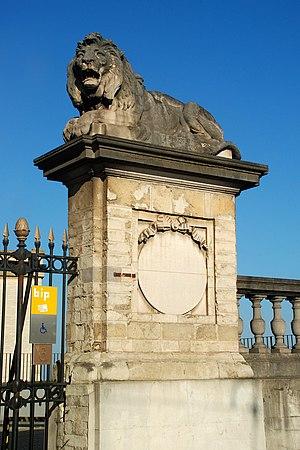
Belgique - Bruxelles - Place Royale - Hôtel de Grimbergen
L'Hôtel de Grimbergen est un édifice qui fait partie du vaste ensemble architectural de style néo-classique de la place Royale de Bruxelles en Belgique construit entre 1775 et 1782 par les architectes français Jean-Benoît-Vincent Barré et Barnabé Guimard à l'époque des Pays-Bas autrichiens.